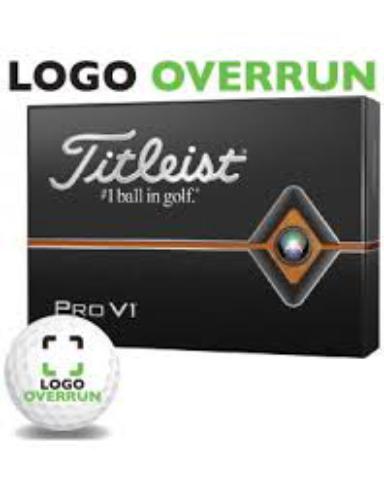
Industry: Sports